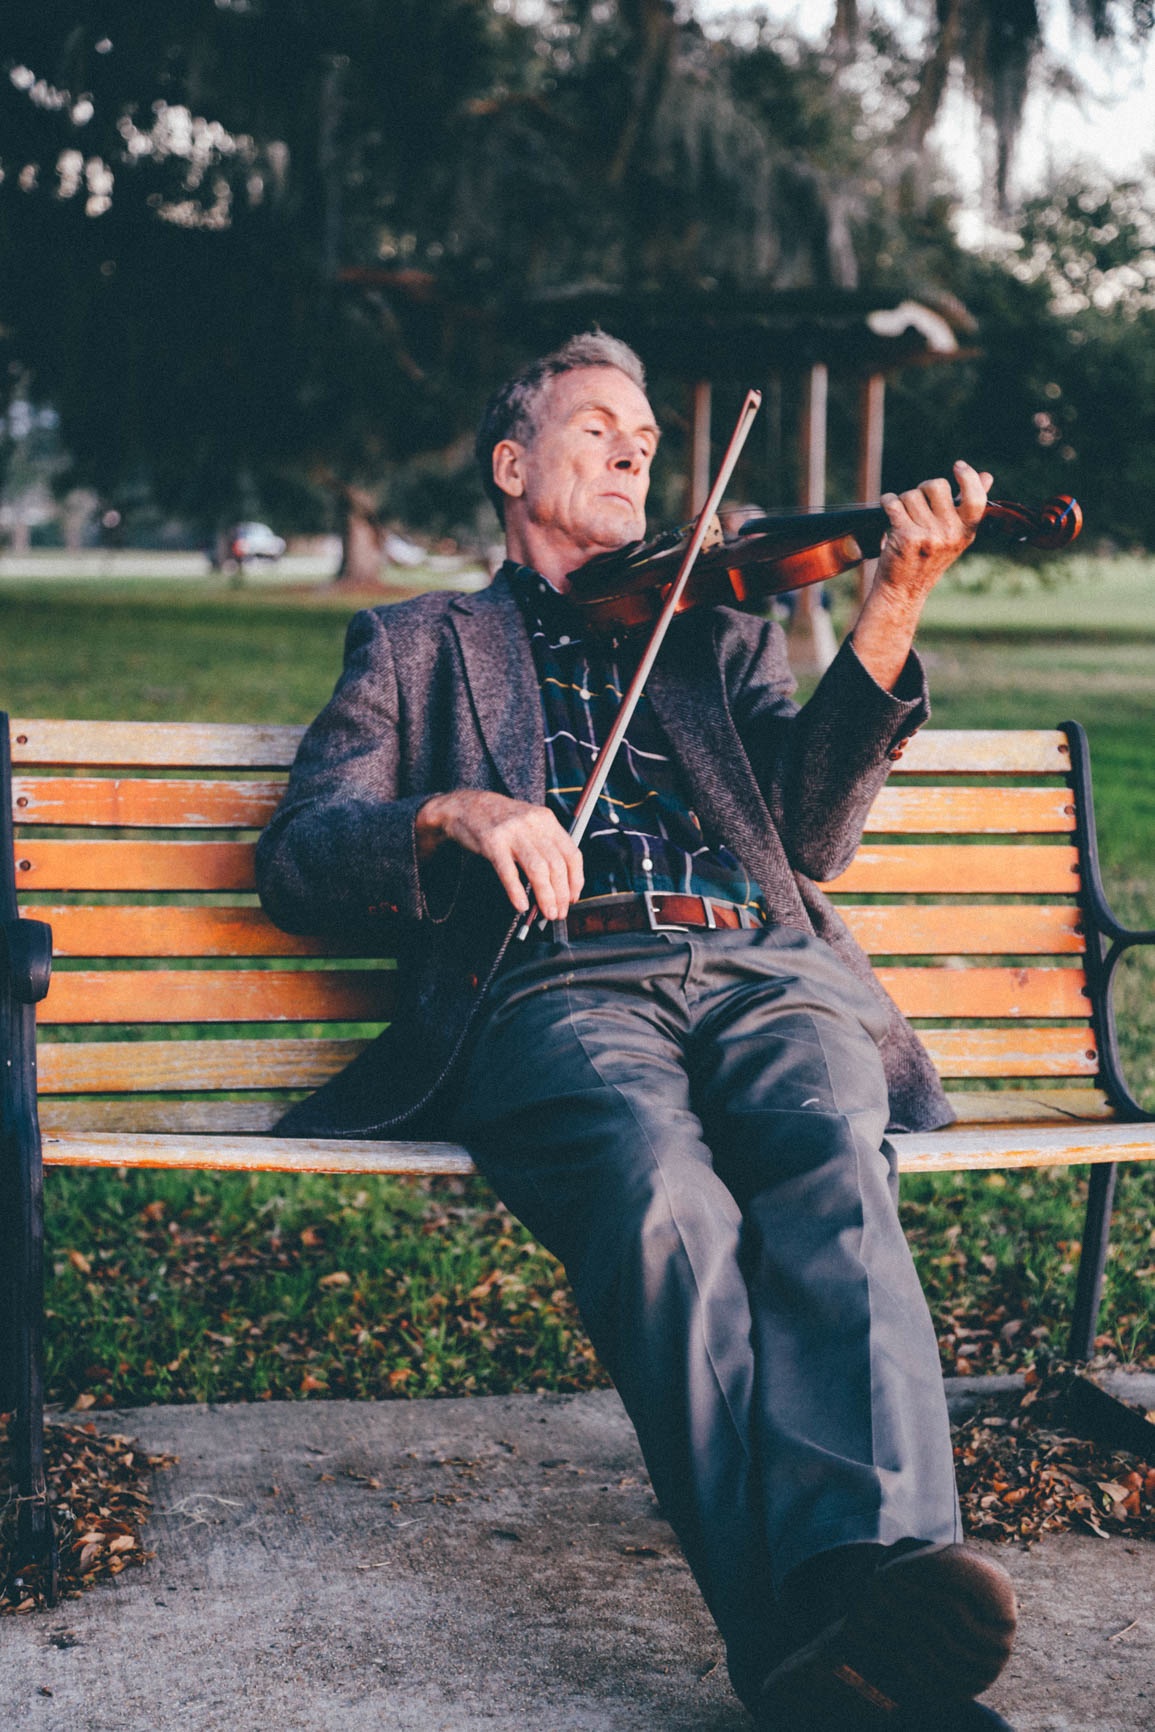
person, musician, human positions